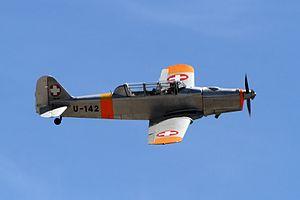
Le Pilatus P-2 est un avion d'entraînement conçu par le fabricant suisse Pilatus. Il a fait son premier vol le 27 avril 1945. Il a été utilisé par les Forces aériennes suisses de 1946 jusqu'en 1981.